Siege of Fort Zeelandia

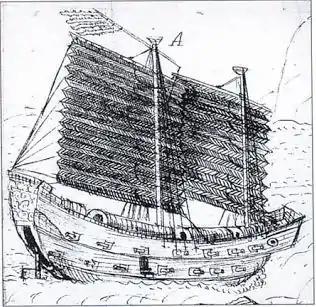
A Ming junk, 1637.

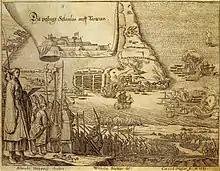
Surrender of Fort Zeelandia

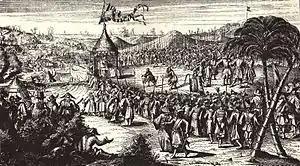
The surrender of Fort Zeelandia

On April 4, Valentyn surrendered to Koxinga's army after it laid siege to Fort Provintia. The rapid assault had caught Valentyn unprepared since he was under the impression that the fort was under the protection of Fort Zeelandia. On April 7, Koxinga's army surrounded Fort Zeelandia, sending the captured Dutch priest Antonius Hambroek as an emissary, demanding the garrison's surrender. However, Hambroek urged the garrison to resist instead of surrender and was executed after returning to Koxinga's camp. Koxinga ordered his artillery to advance and used 28 cannons to bombard the fort.